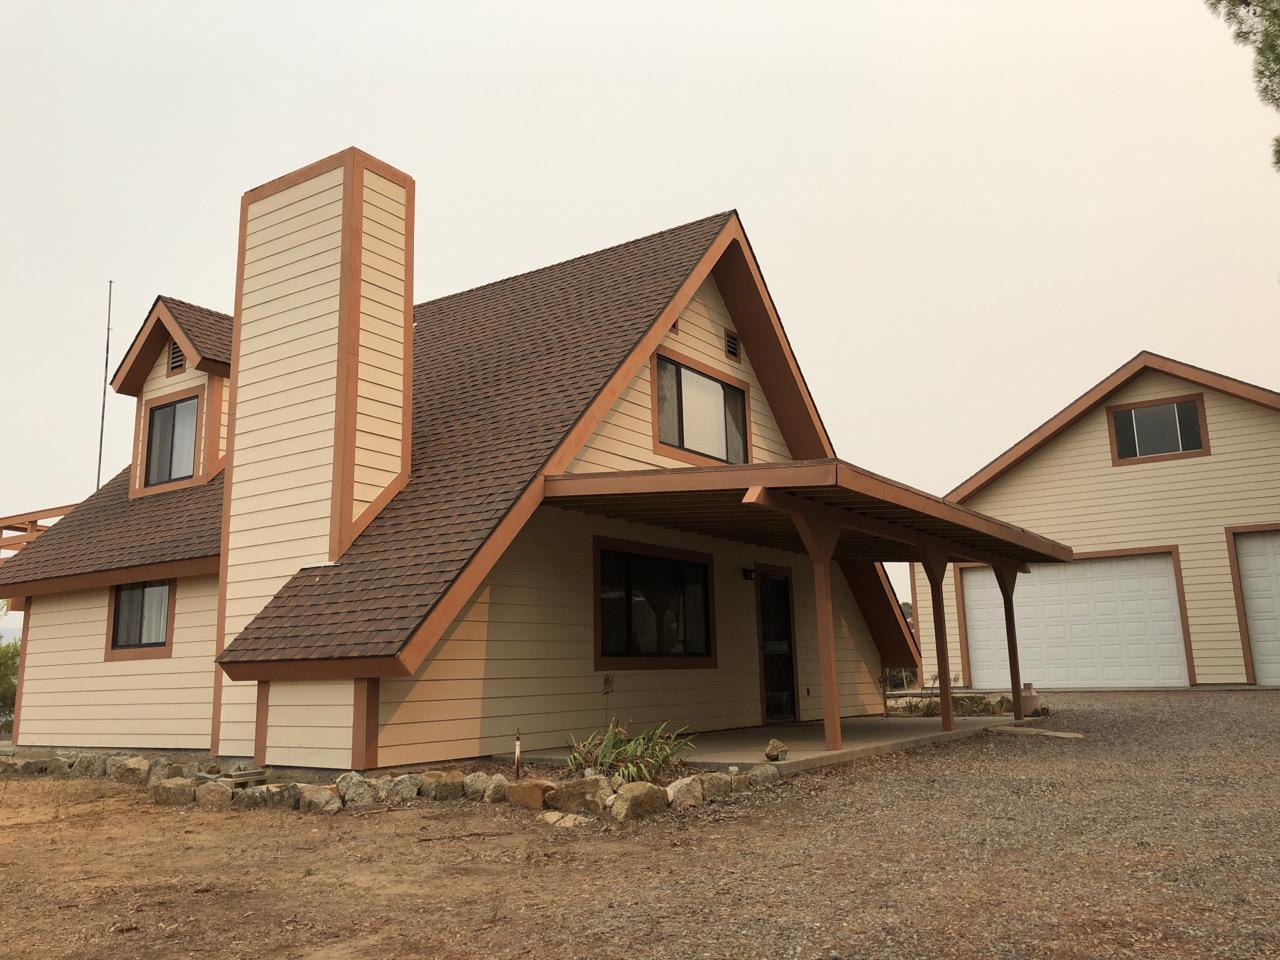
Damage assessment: no_damage